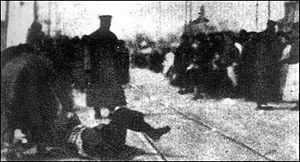
Le massacre du 18 mars est un massacre qui a eu lieu le 18 mars 1926 lors d'une manifestation contre les seigneurs de la guerre et l'impérialisme, à Pékin, en Chine. L'écrivain chinois Lu Xun a qualifié cet événement de « jour le plus sombre de l'histoire de la république de Chine ».